The Magnificent Seven Ride!

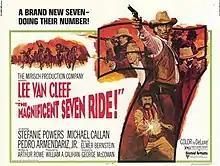
Theatrical release poster

The Magnificent Seven Ride! (also known as The Magnificent Seven 4) is a 1972 American Western film and the third and last sequel to the 1960 film "The Magnificent Seven". It stars Lee Van Cleef as Chris Adams, succeeding Yul Brynner and George Kennedy in the role. It was directed by George McCowan.